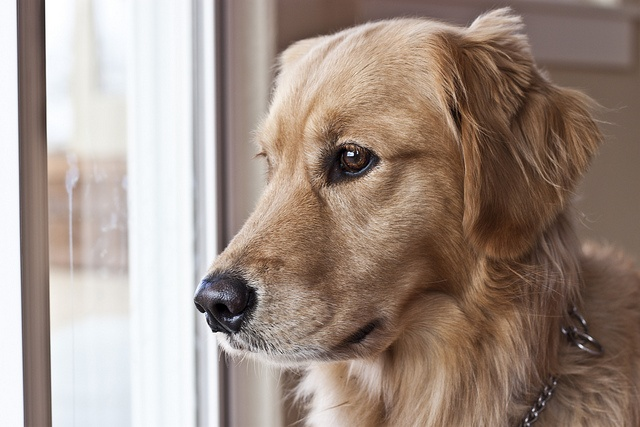
A large brown dog sitting next to a sliding door.
A tan dog sitting and staring out a window.
The calm dog is looking out the window.
A close-up of a dog staring intently through a window.
an image of  a dog looking out the window